Santa Maria in Castello, Tarquinia

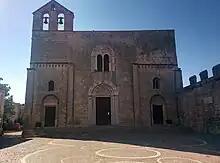
Facciata Santa Maria in Castello.jpg

Santa Maria in Castello is a Romanesque-style, Roman Catholic church located on Via di Porta Castello #35 in Tarquinia, province of Viterbo, region of Lazio, Italy.